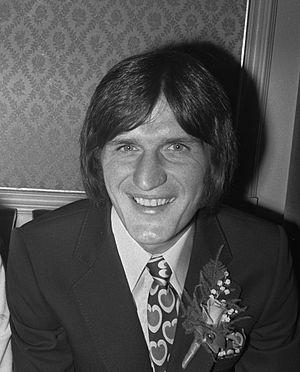
Alex « Lex » Schoenmaker est un ancien joueur, et entraîneur de football néerlandais.